Kimberley Park railway station

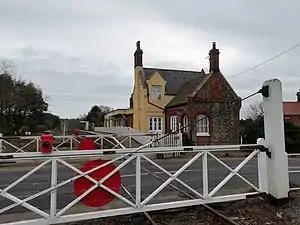
Kimberley Park station, 2018

Kimberley Park railway station is a railway station in the village of Kimberley in the English county of Norfolk.